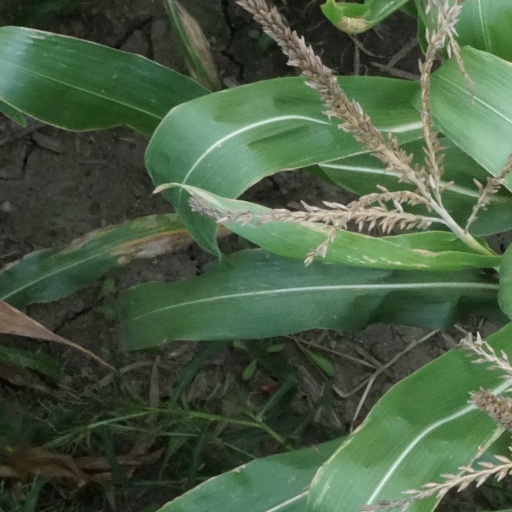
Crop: maize; corn